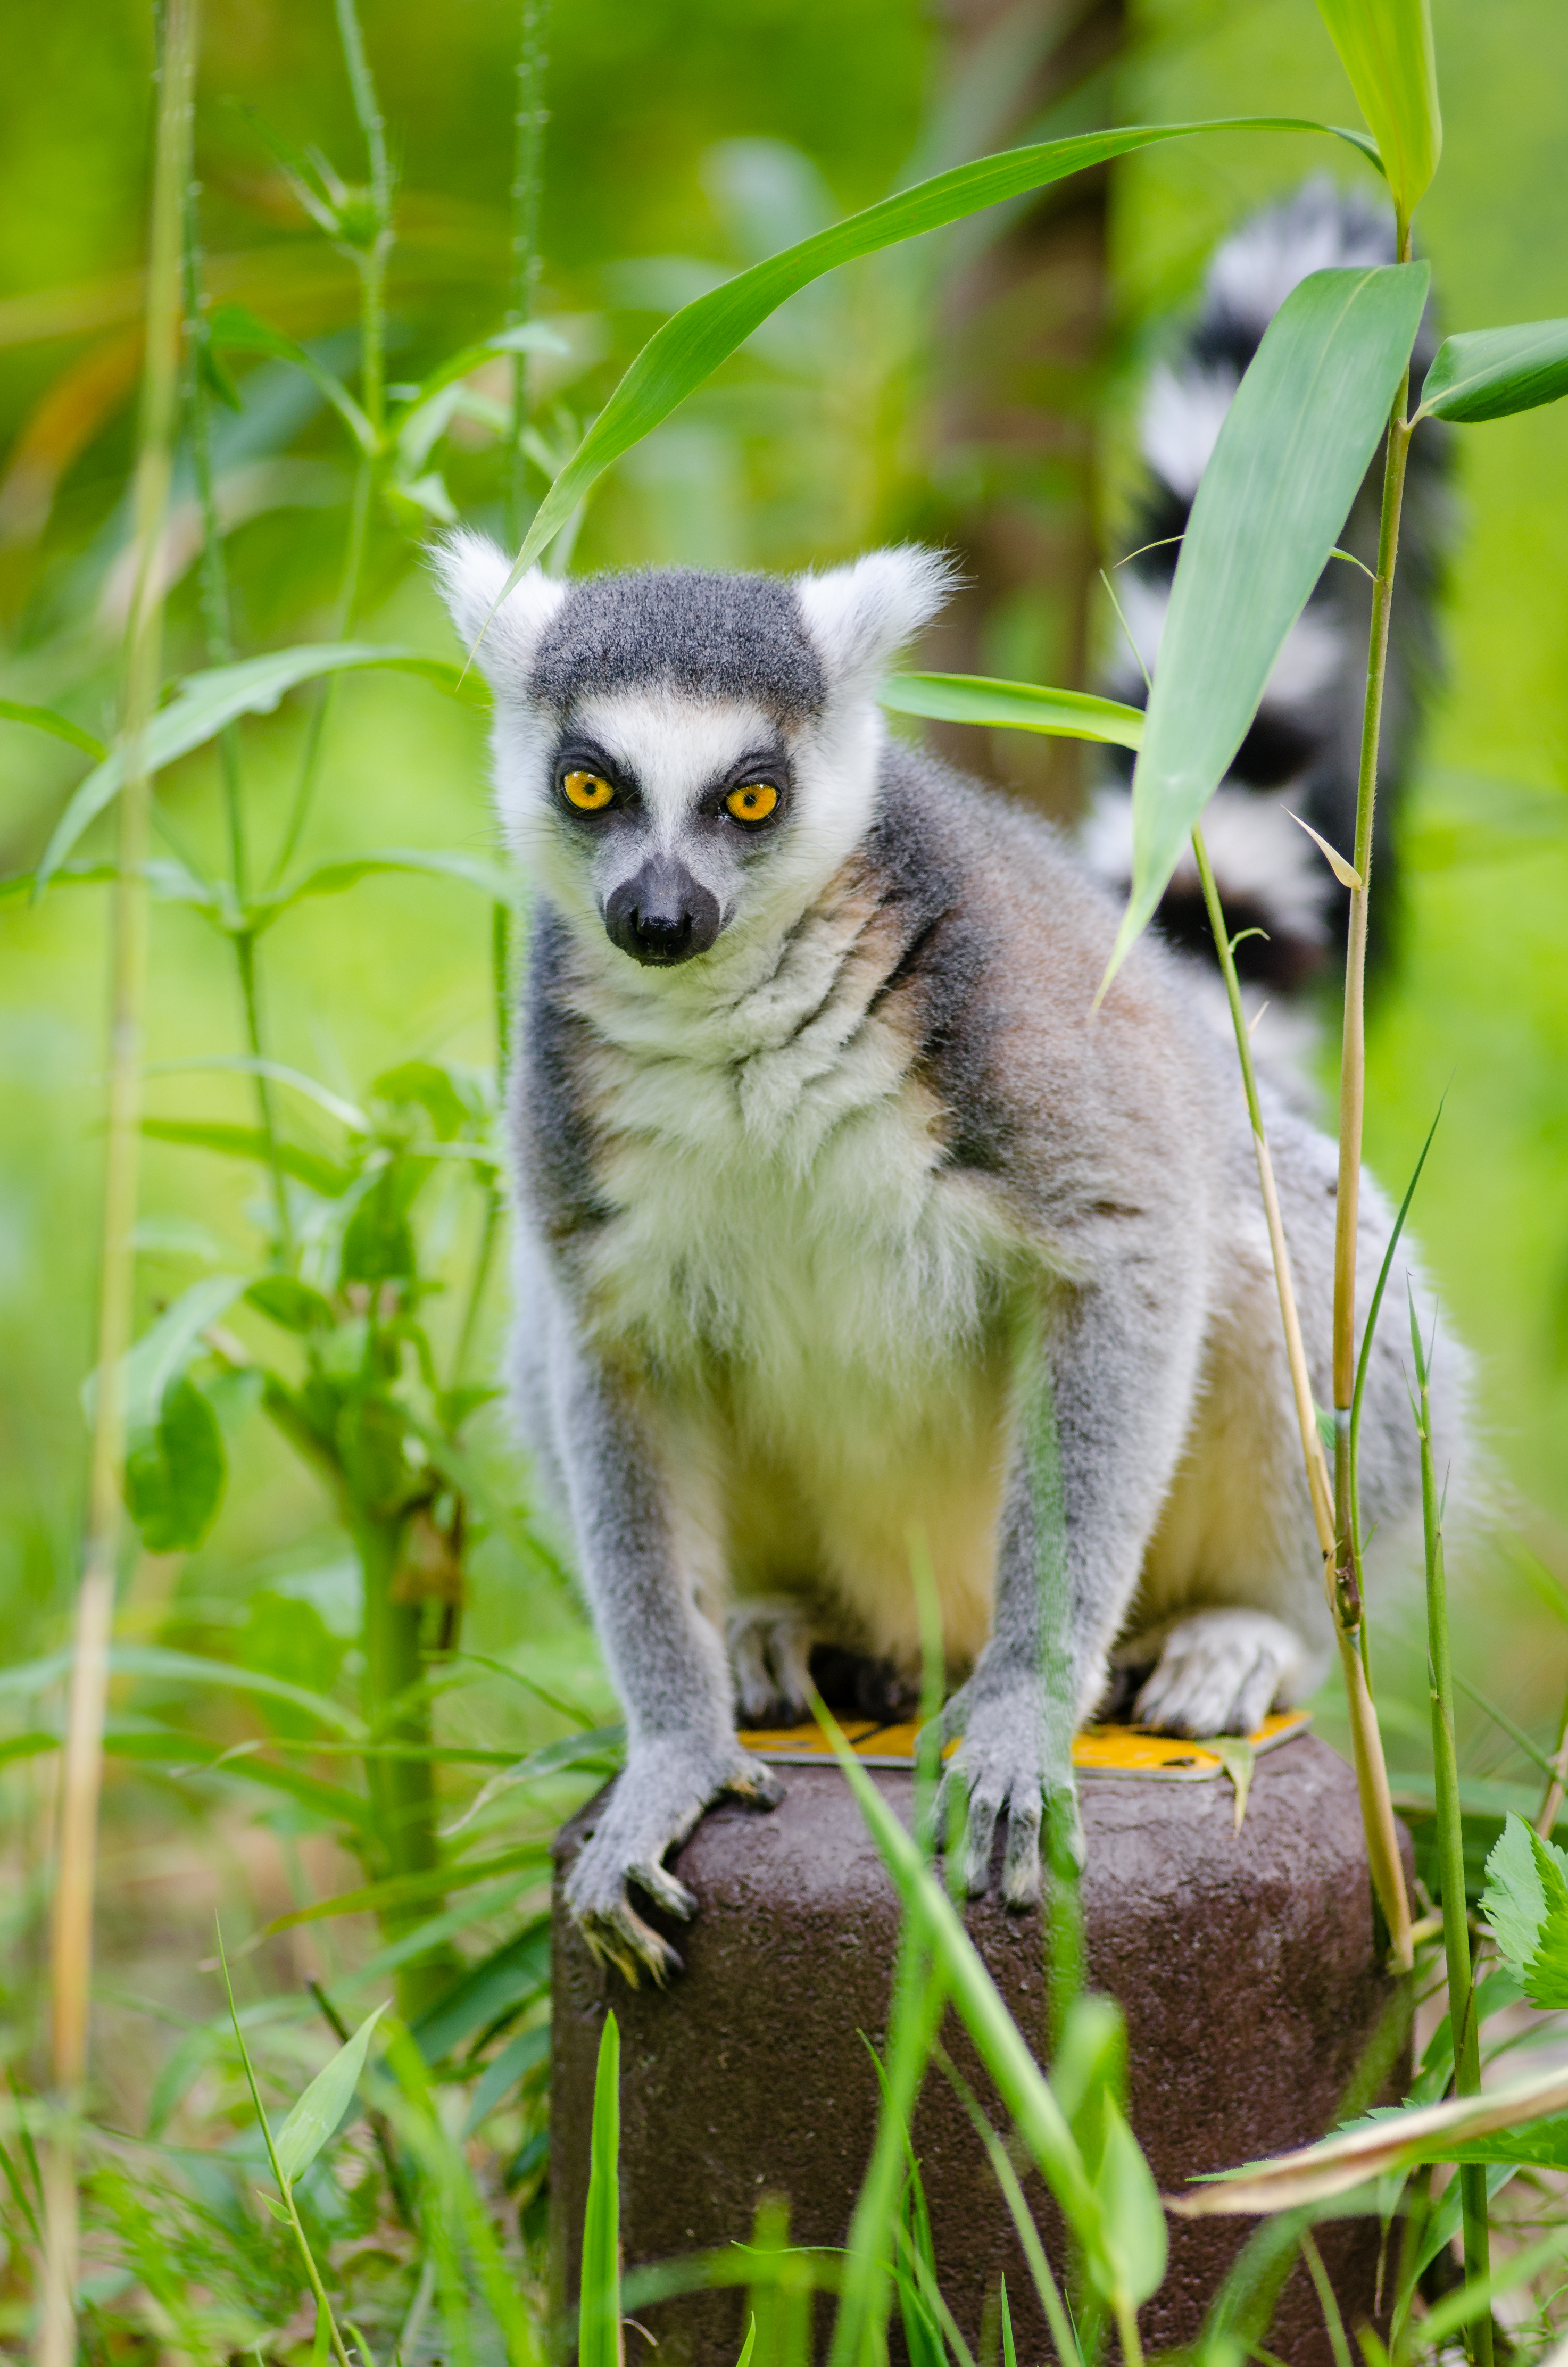
animal, wildlife, zoo, mammal, fauna, primate, squirrel monkey, madagascar, vertebrate, lemur, new world monkey